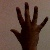
The image shows a hand gesture representing the number 5 in Indian Sign Language.